Agia Paraskevi, Lesbos

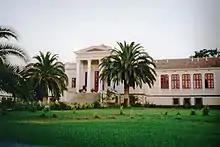
Municipal school

The village contains many traditional houses that shows the Venetian and Roman occupation of the island and is a rare, non-commercialized, non-tourist village — locals sit at tavernas that line the main street and socialize. The people are quite friendly and get around on foot, moped, horse, mule, or donkey; however, the automobile has largely supplanted animals as the main mode of transportation of both people and farm produce.